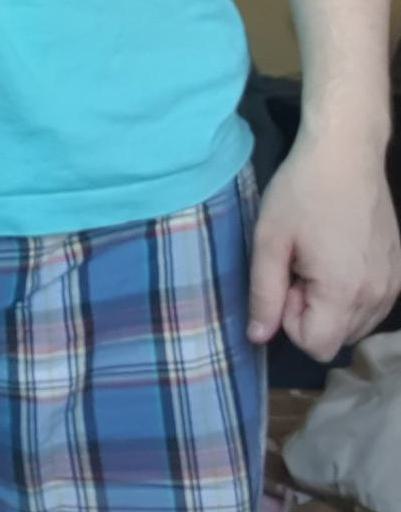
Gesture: no_gesture